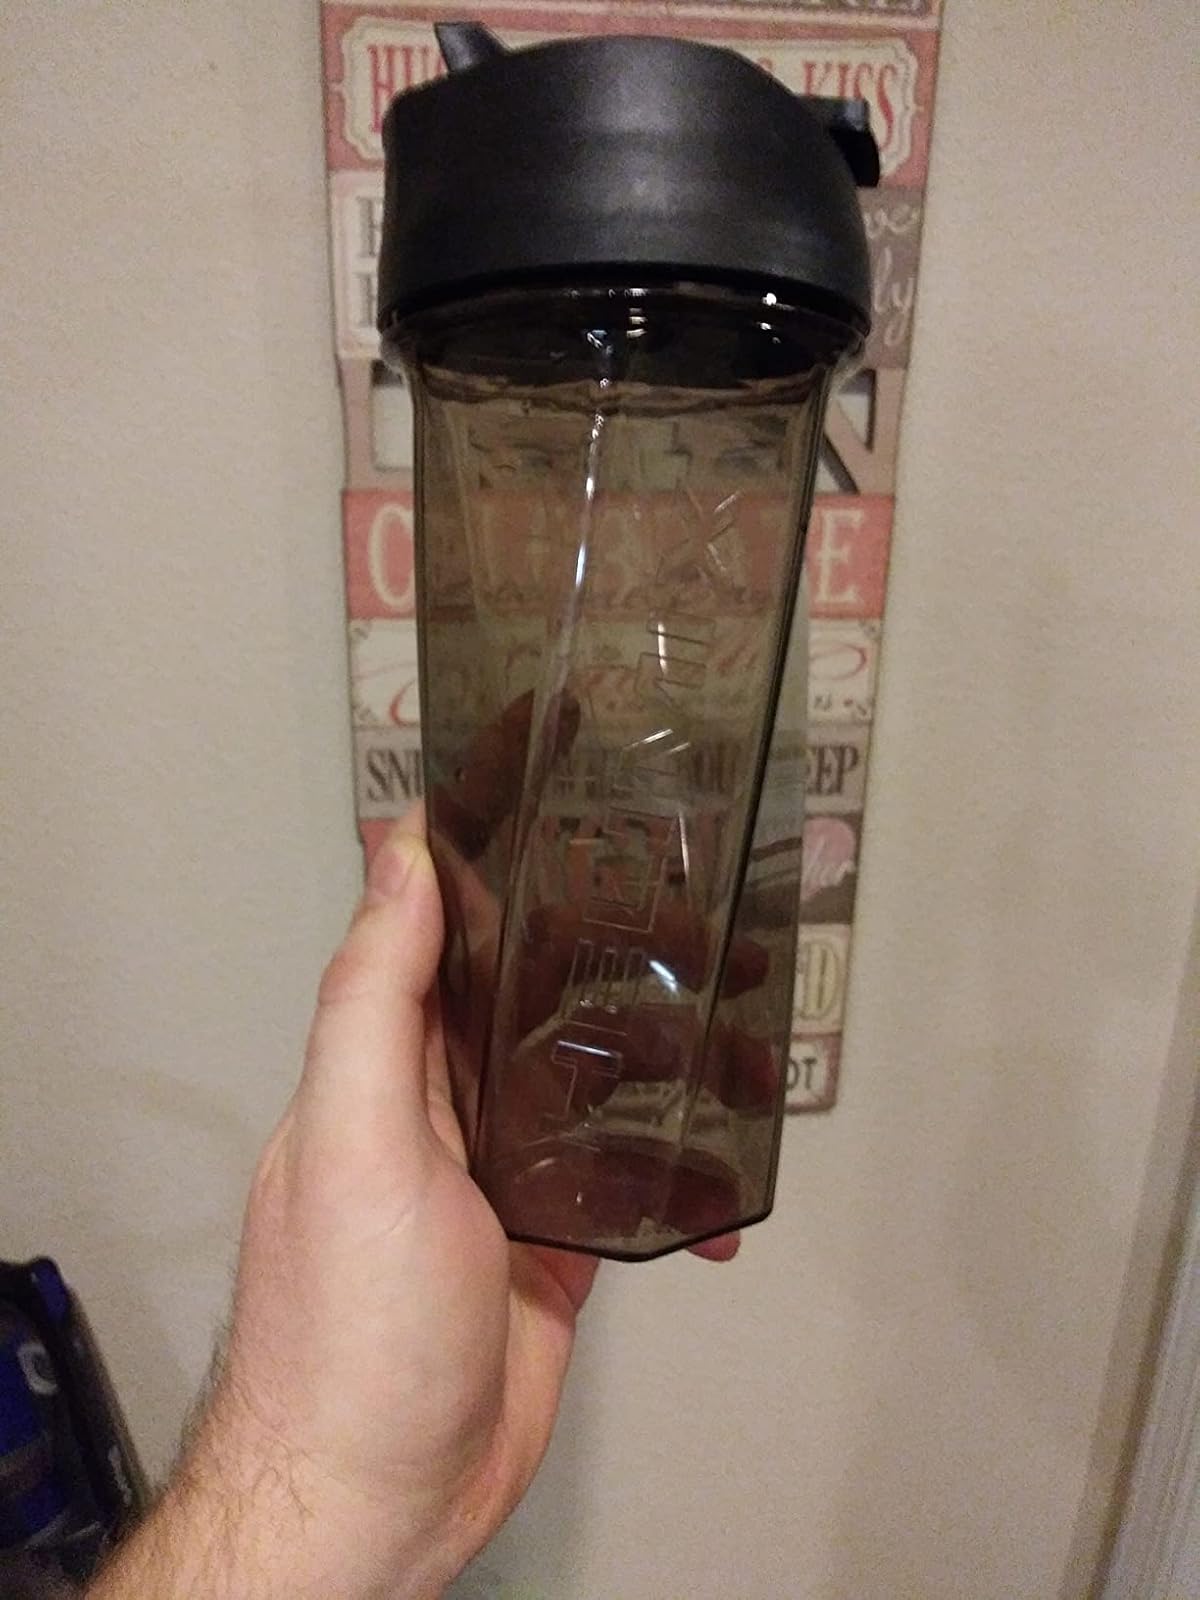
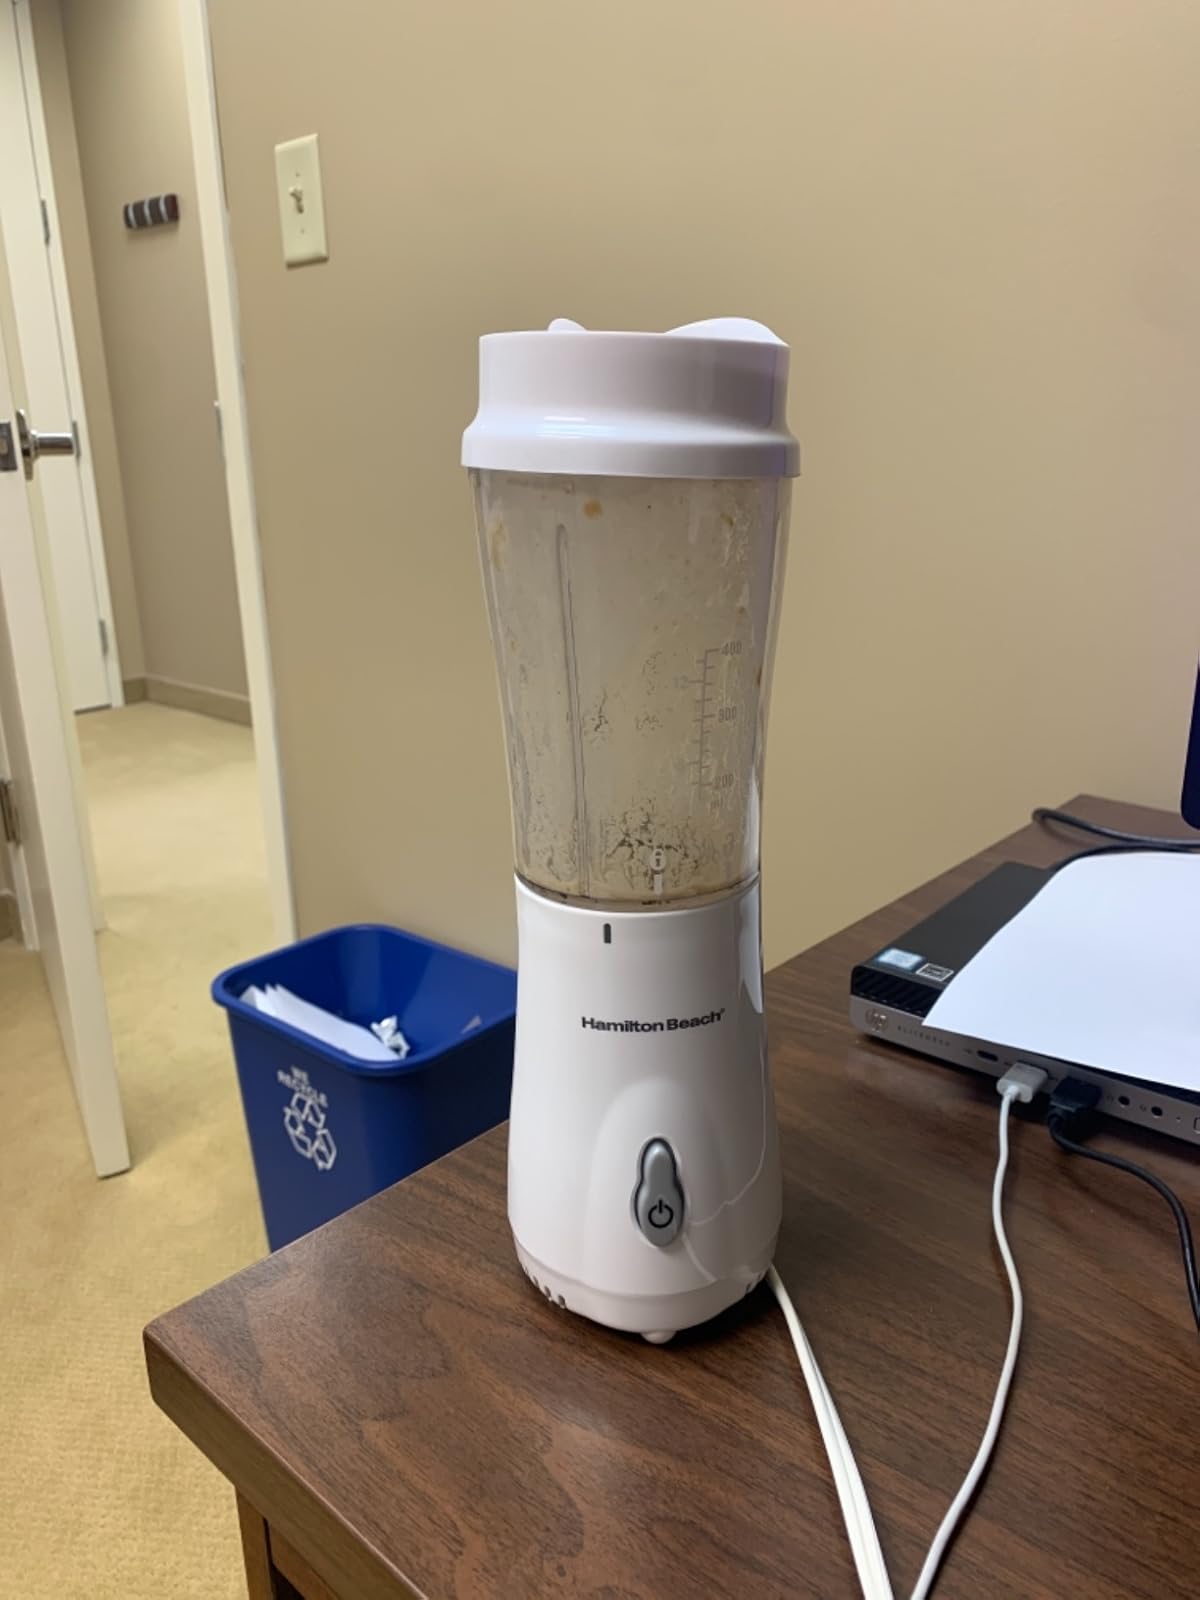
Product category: items_blender
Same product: no